United States Conference of Mayors

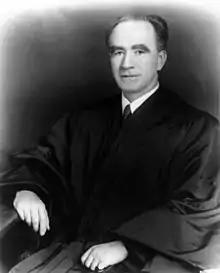
Frank Murphy, founder and first president of the USCM

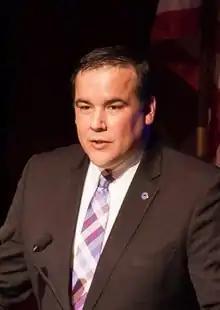
Current USCM President Andrew Ginther

In 1932, Mayor of Detroit Frank Murphy called a conference of mayors to meet in Detroit, Michigan, in June. In the shadow of the depression, he felt it was worthwhile to pursue federal aid for cities. Forty-eight mayors of cities in excess of 100,000 attended. On June 3, two days after the Adjournment sine die of the first conference, Murphy appointed a seven-person commission (including himself) to lobby Washington using the powers vested in him by the conference. Murphy along with Mayor of Boston James Michael Curley, Mayor of Cleveland Ray T. Miller, Mayor of Milwaukee Daniel Hoan, Mayor of New Orleans T. Semmes Walmsley, Mayor of Minneapolis William A. Anderson, and Mayor of Grand Rapids George W. Welsh traveled to Washington, D.C., to lobby the federal government for aid. The mayors that went with him urgently pleaded for relief. On June 6 at 10:00 a.m., they met with United States Speaker of the House John Nance Garner (D), Majority Leader of the United States House of Representatives Henry T. Rainey (D) and Minority Leader of the United States House of Representatives Bertrand H. Snell (R). They held out hope for a $5 billion prosperity loan, but made it clear their true need for any relief for the despair of their constituents. At 11:00 a.m., they met with United States Vice President/President of the United States Senate Charles Curtis and other Senate leaders. The presence of the Mayors was unprecedented and despite some Democratic defections, a band of 12 Republicans led by Fiorello LaGuardia enabled the passage of a relief bill by a 205–189 margin. Unfortunately for the mayors, President Herbert Hoover was not receptive to the $1.9 billion scale of the public works plan. However, the mayors were able to convince the President that federal support for local relief efforts was reasonable and this is considered a watershed event. 42 of the 48 states benefited from the newly empowered Reconstruction Finance Corporation. After the Emergency Relief and Construction Act of 1932 was signed into law by Hoover, the Conference wrote its charter at the Mayflower Hotel on the eve of the inauguration of Franklin D. Roosevelt. It held its second meeting in 1933 and formed the permanent United States Conference of Mayors with Murphy as its president.